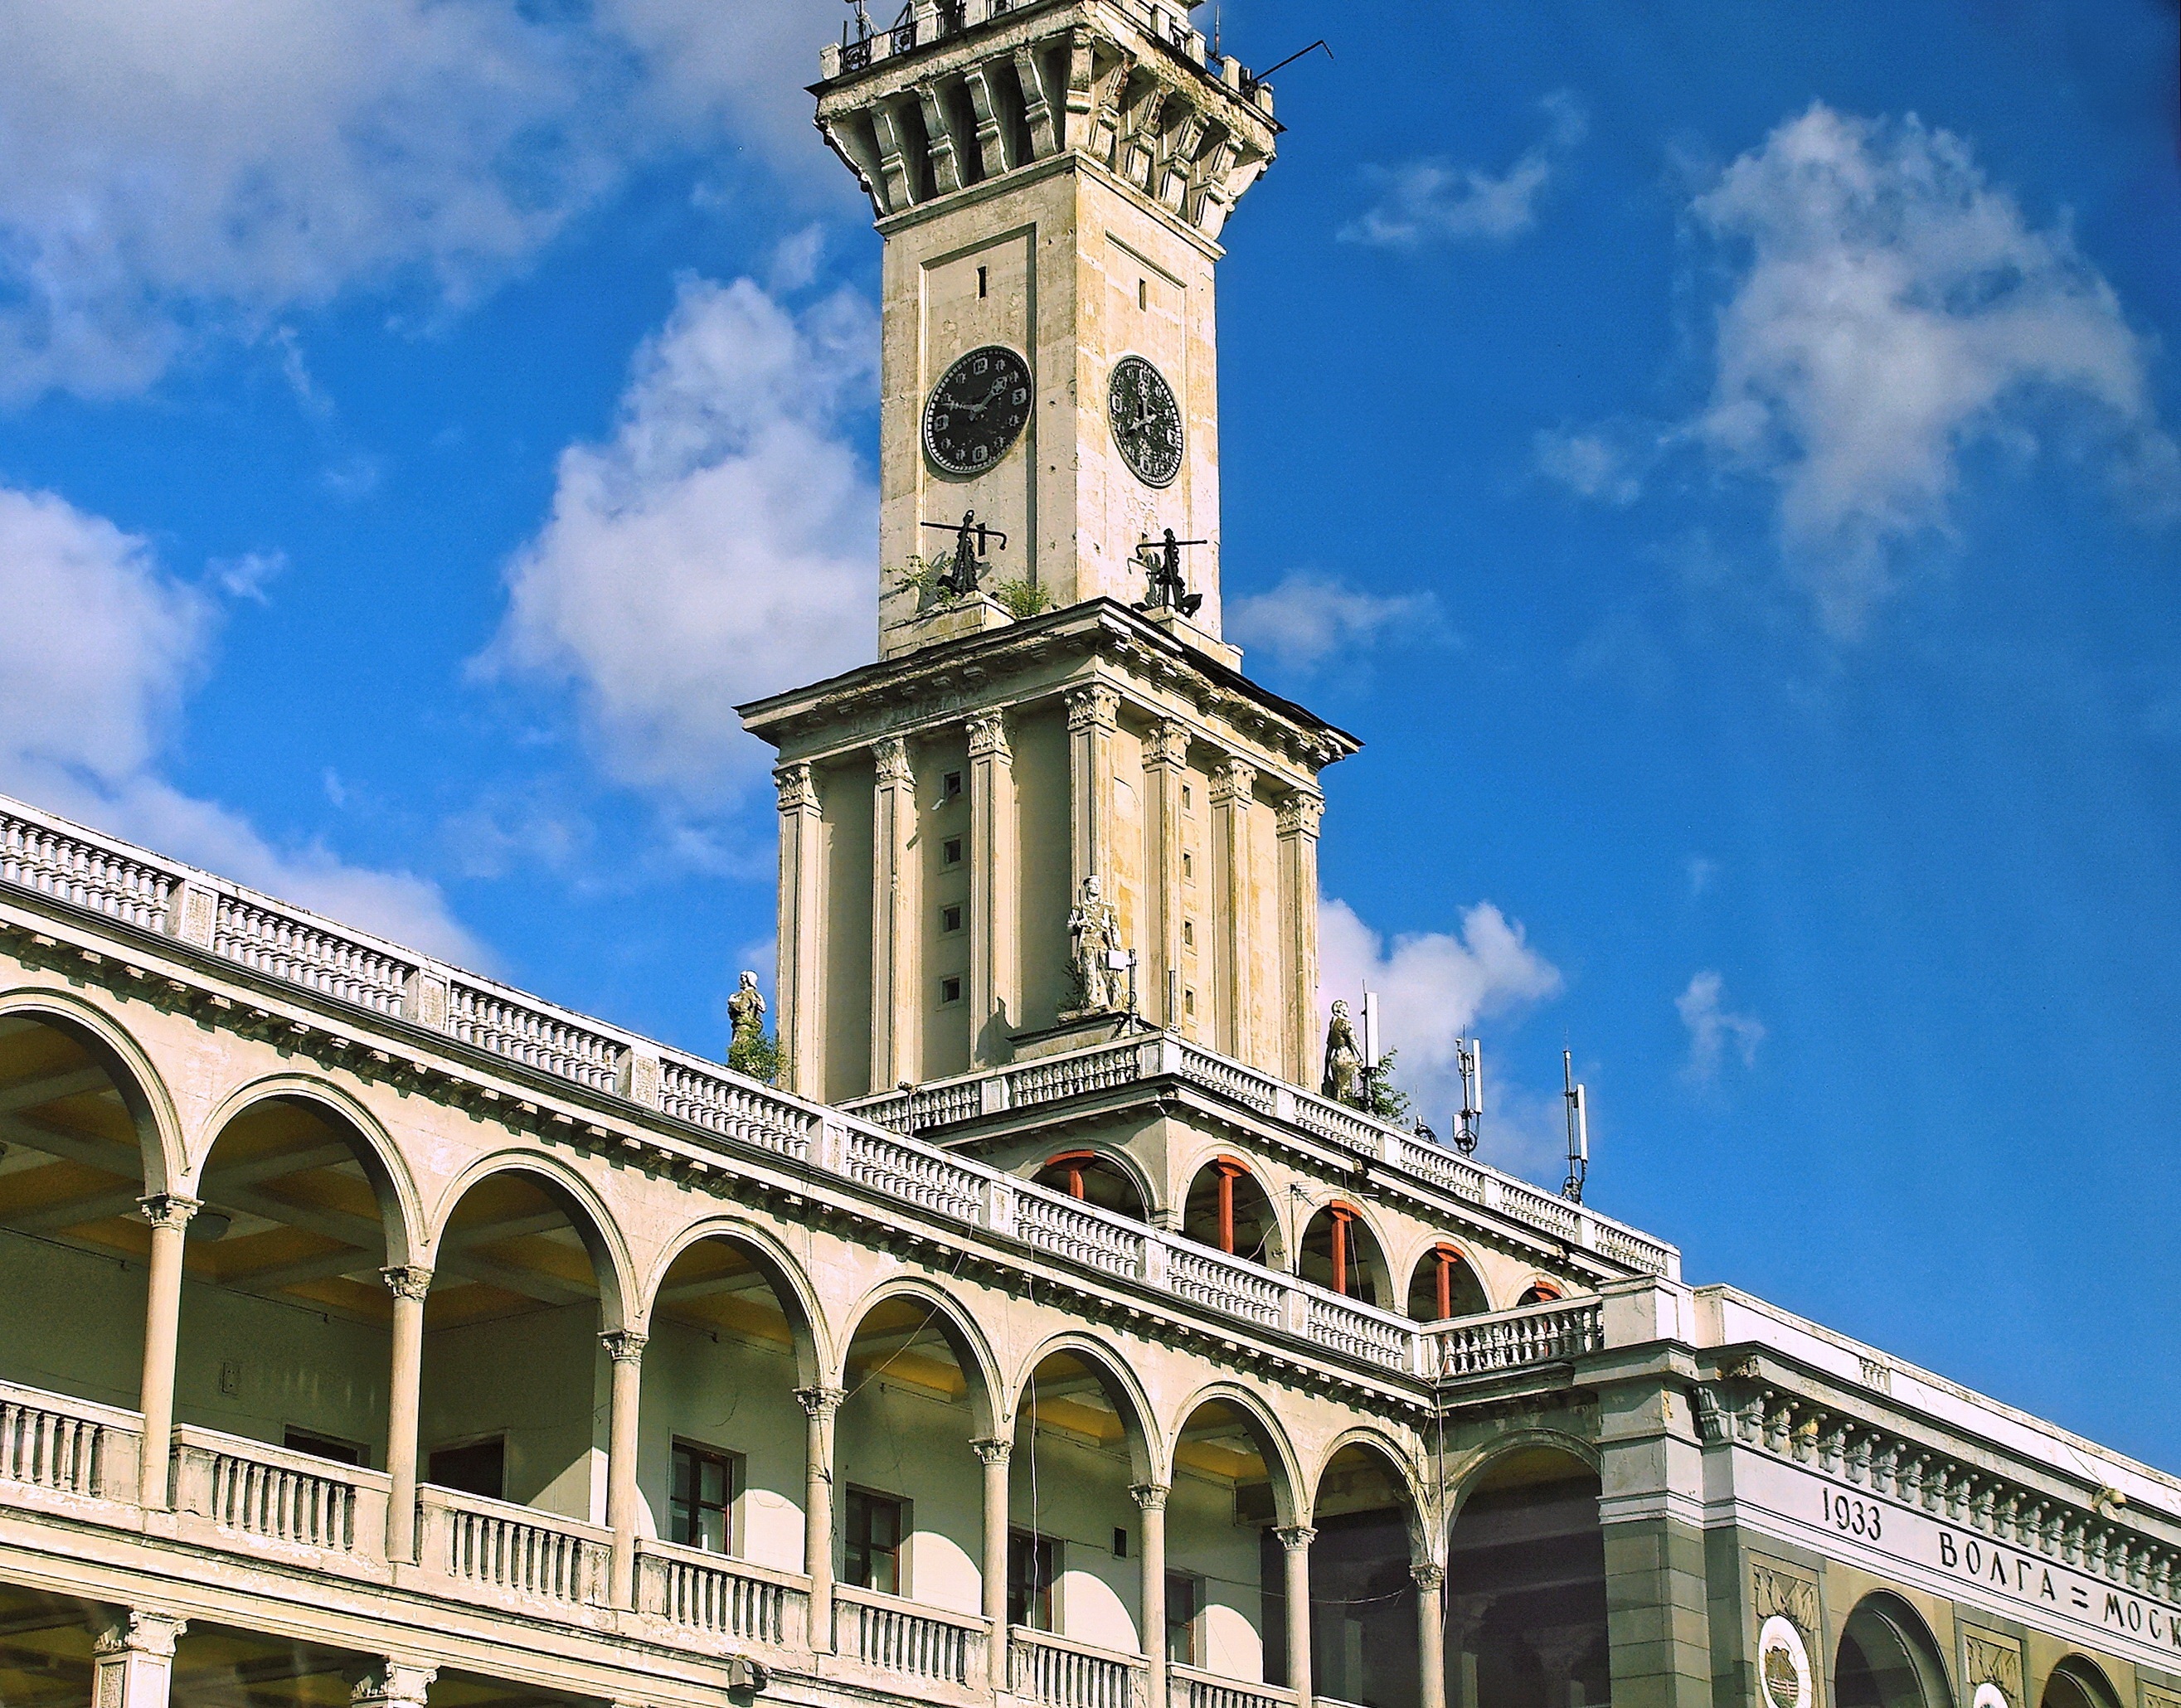
architecture, traffic, clock, building, transport, tower, landmark, facade, clock tower, terminal, moscow, russia, soviet, harbor station